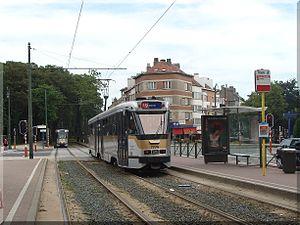
Motrice 7779 sur l'avenue du Panthéon vers Simonis
La ligne 19 du tramway de Bruxelles est une ligne de tramway mise en service le 9 janvier 1968, qui relie De Wand à Groot-Bijgaarden en empruntant la très courte section prémétro de Simonis et en passant par la basilique de Koekelberg. La ligne 19 est aujourd'hui l'une des lignes les plus fréquentées du réseau de tramways de Bruxelles.